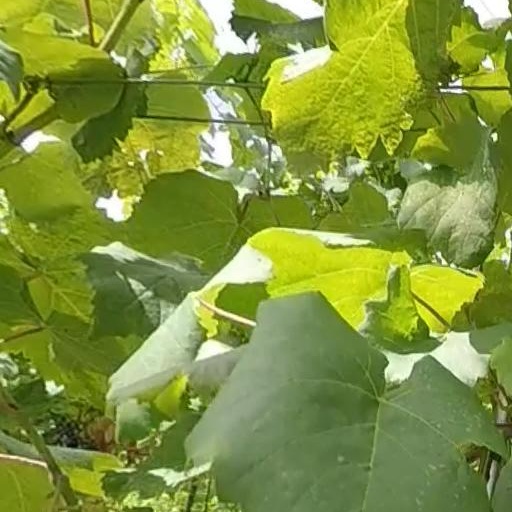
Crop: grape